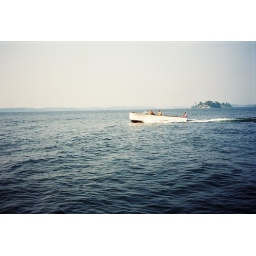
st. lawrence river just offshore from clayton,ny. that's calumet island in the back ground and grindstone island behind that.